Tetradrachm

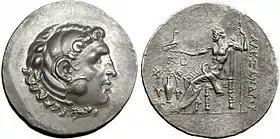
Tetradrachm struck at the Temnos mint –170 BC, showing Alexander the Great in the guise of Heracles and Zeus seated

The tetradrachm /ˈtetrəˌdræm/ was a large silver coin that originated in Ancient Greece. It was nominally equivalent to four drachmae. Over time the tetradrachm effectively became the standard coin of the Antiquity, spreading well beyond the borders of the Greek World. As a result, tetradrachms were minted in vast quantities by various polities in many weight and fineness standards, though the Athens-derived "Attic standard" of about 17.2 grams was the most common.